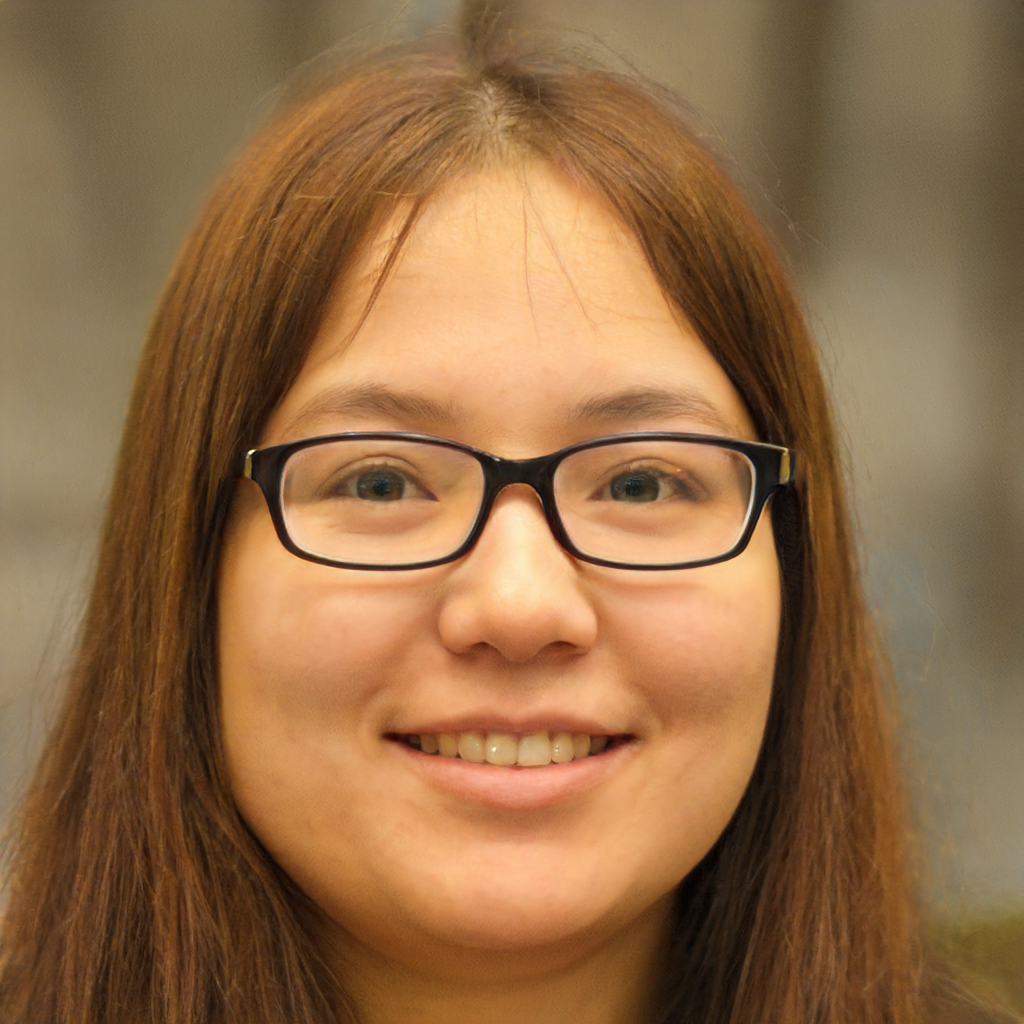
Gender: Female